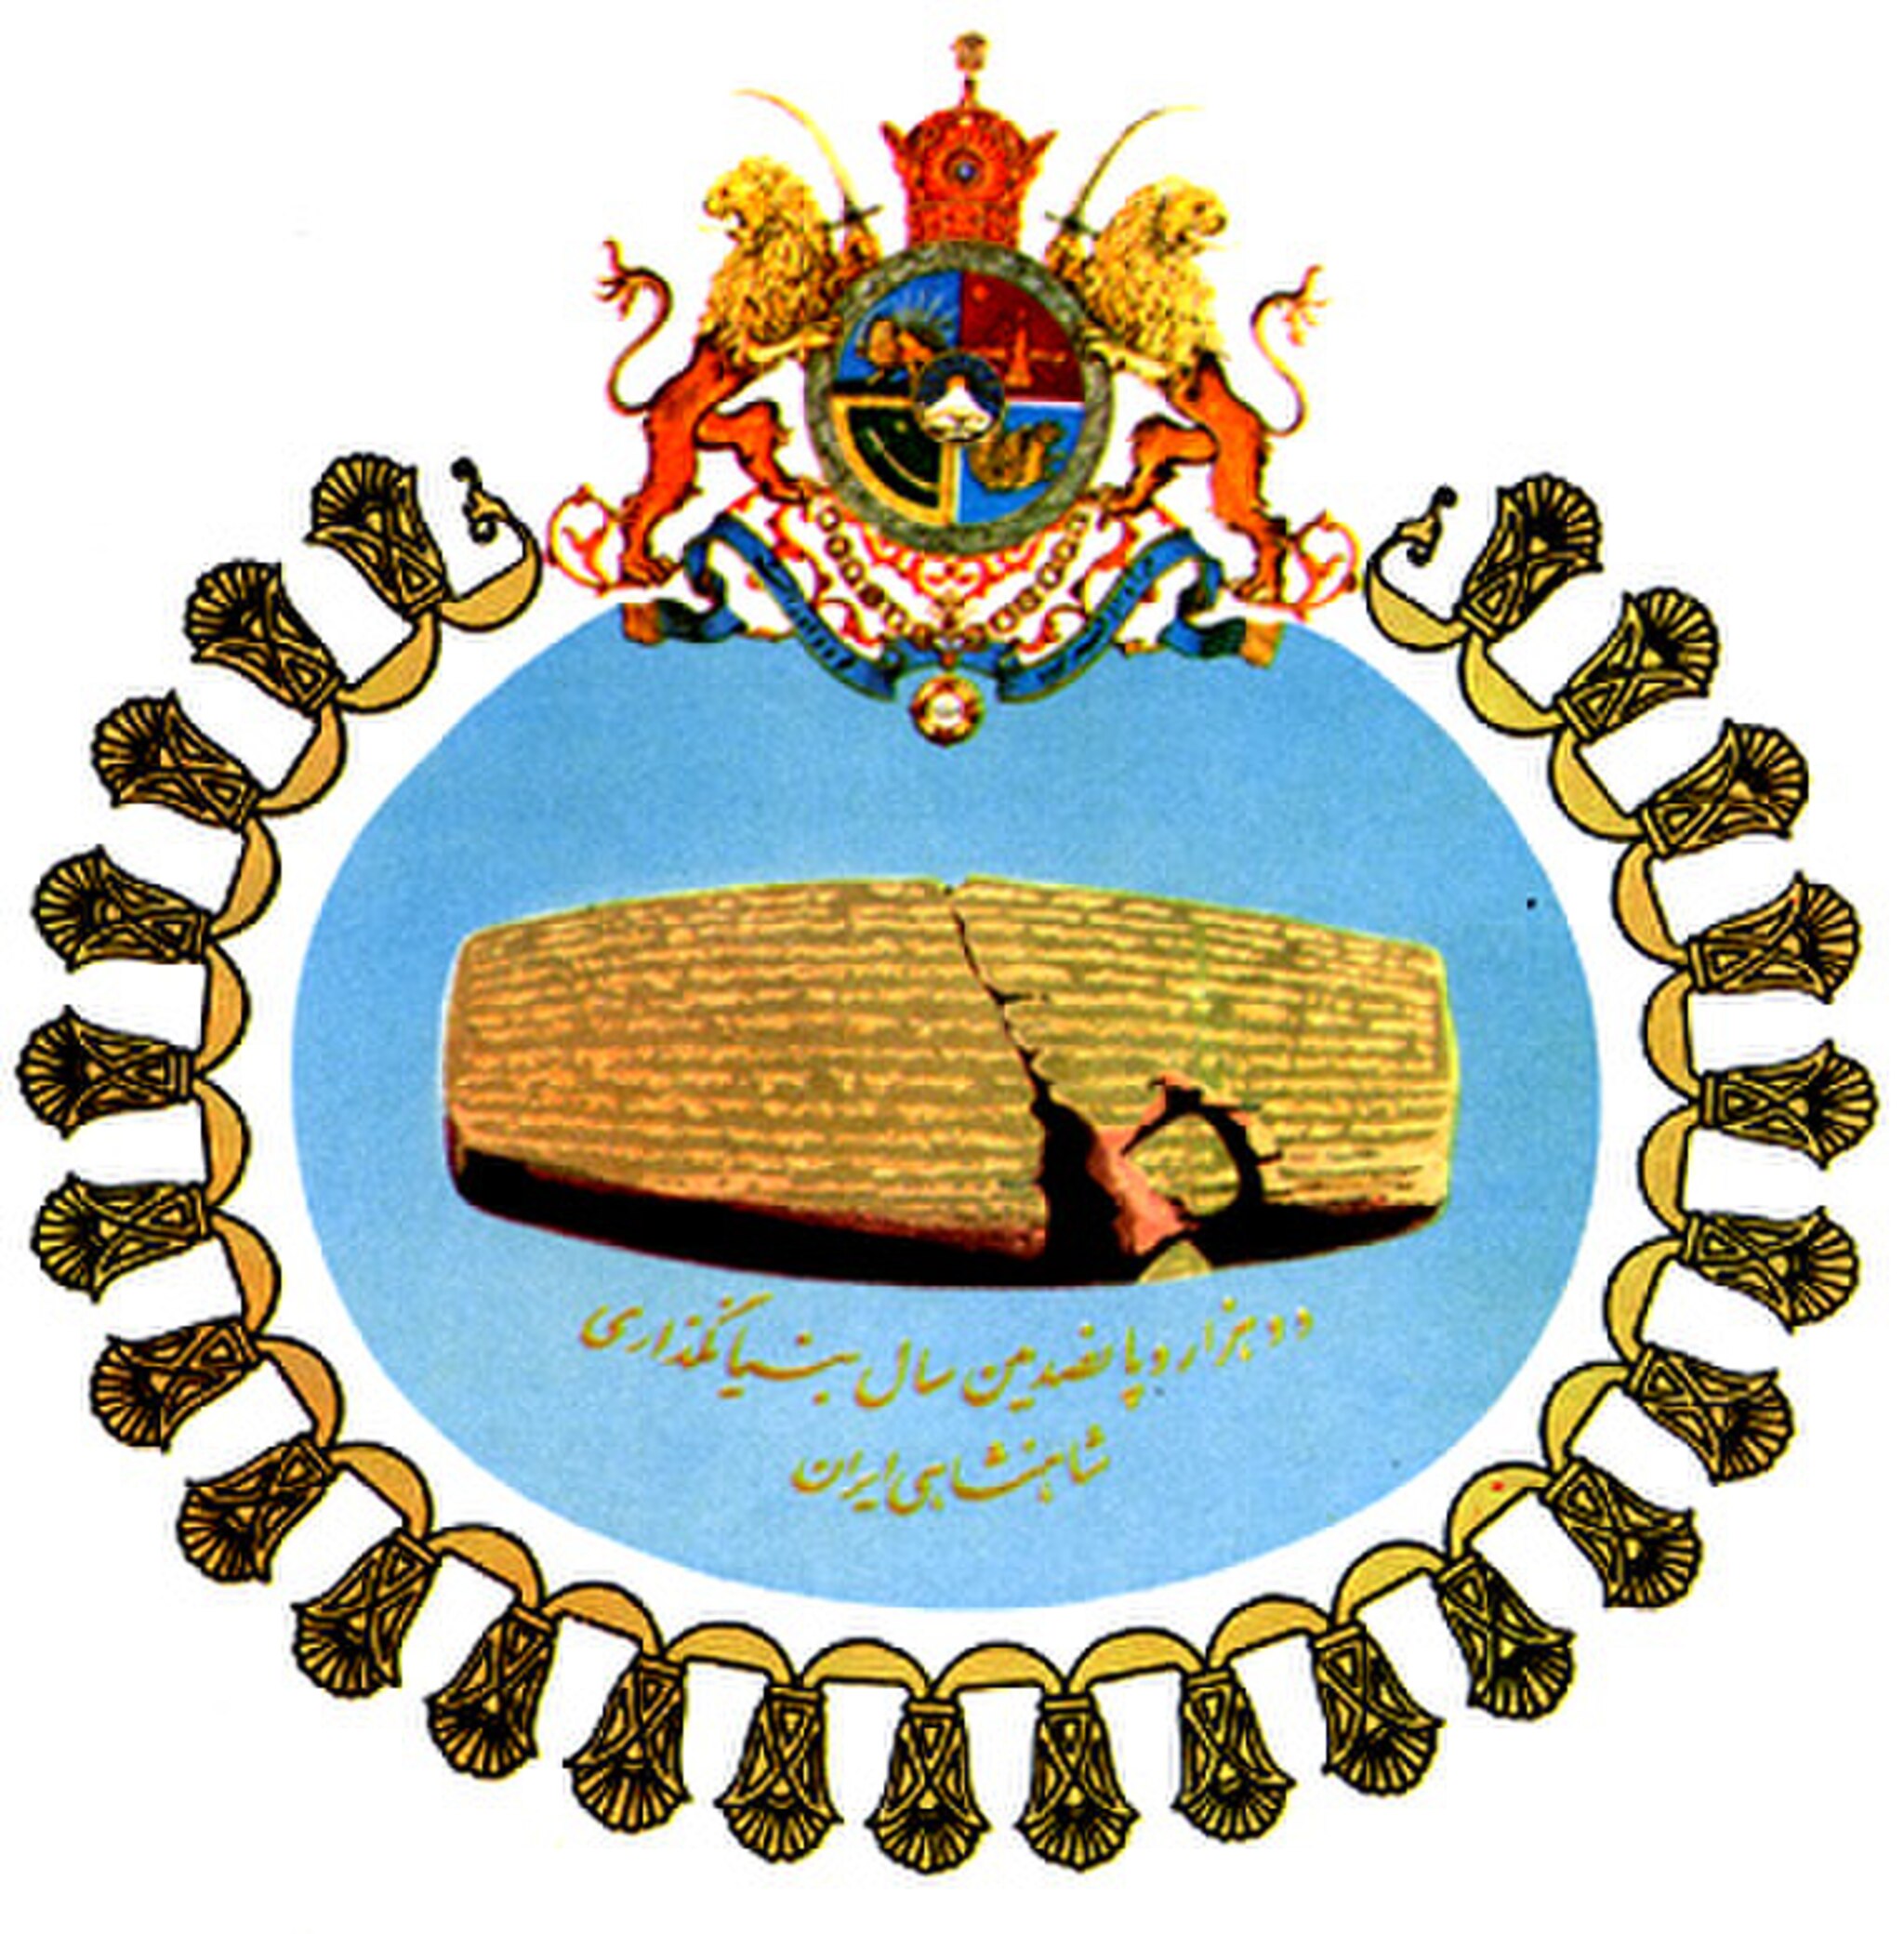
Title: Emblem2500Persepolis
Description: Emblem of the 2.500 years celebrations of Monarchy in iran
Date: 1971
Categories: Cyrus cylinder, PD Iran, 2500 year celebration of the Persian Empire, Template Unknown (author), Unidentified logos of Iran